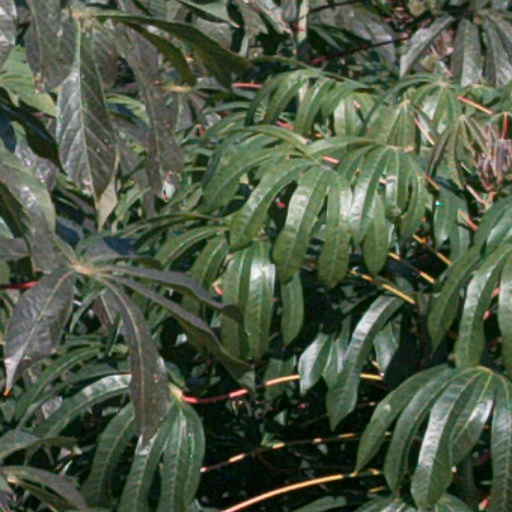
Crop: cassava